Homebrew (video games)

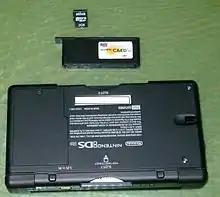
Nintendo DS Lite with SuperCard DS Lite and MicroSD card

Since the release of the Nintendo DS, a great deal of hacking has occurred involving the DS's fully rewritable firmware, Wi-Fi connection, game cards that allow SD storage, and software use. There are now many emulators for the DS, as well as the NES, SNES, Sega Master System, Sega Mega Drive, Neo-Geo Pocket, Neo-Geo MVS (arcade), and older handheld consoles like the Game Boy Color.